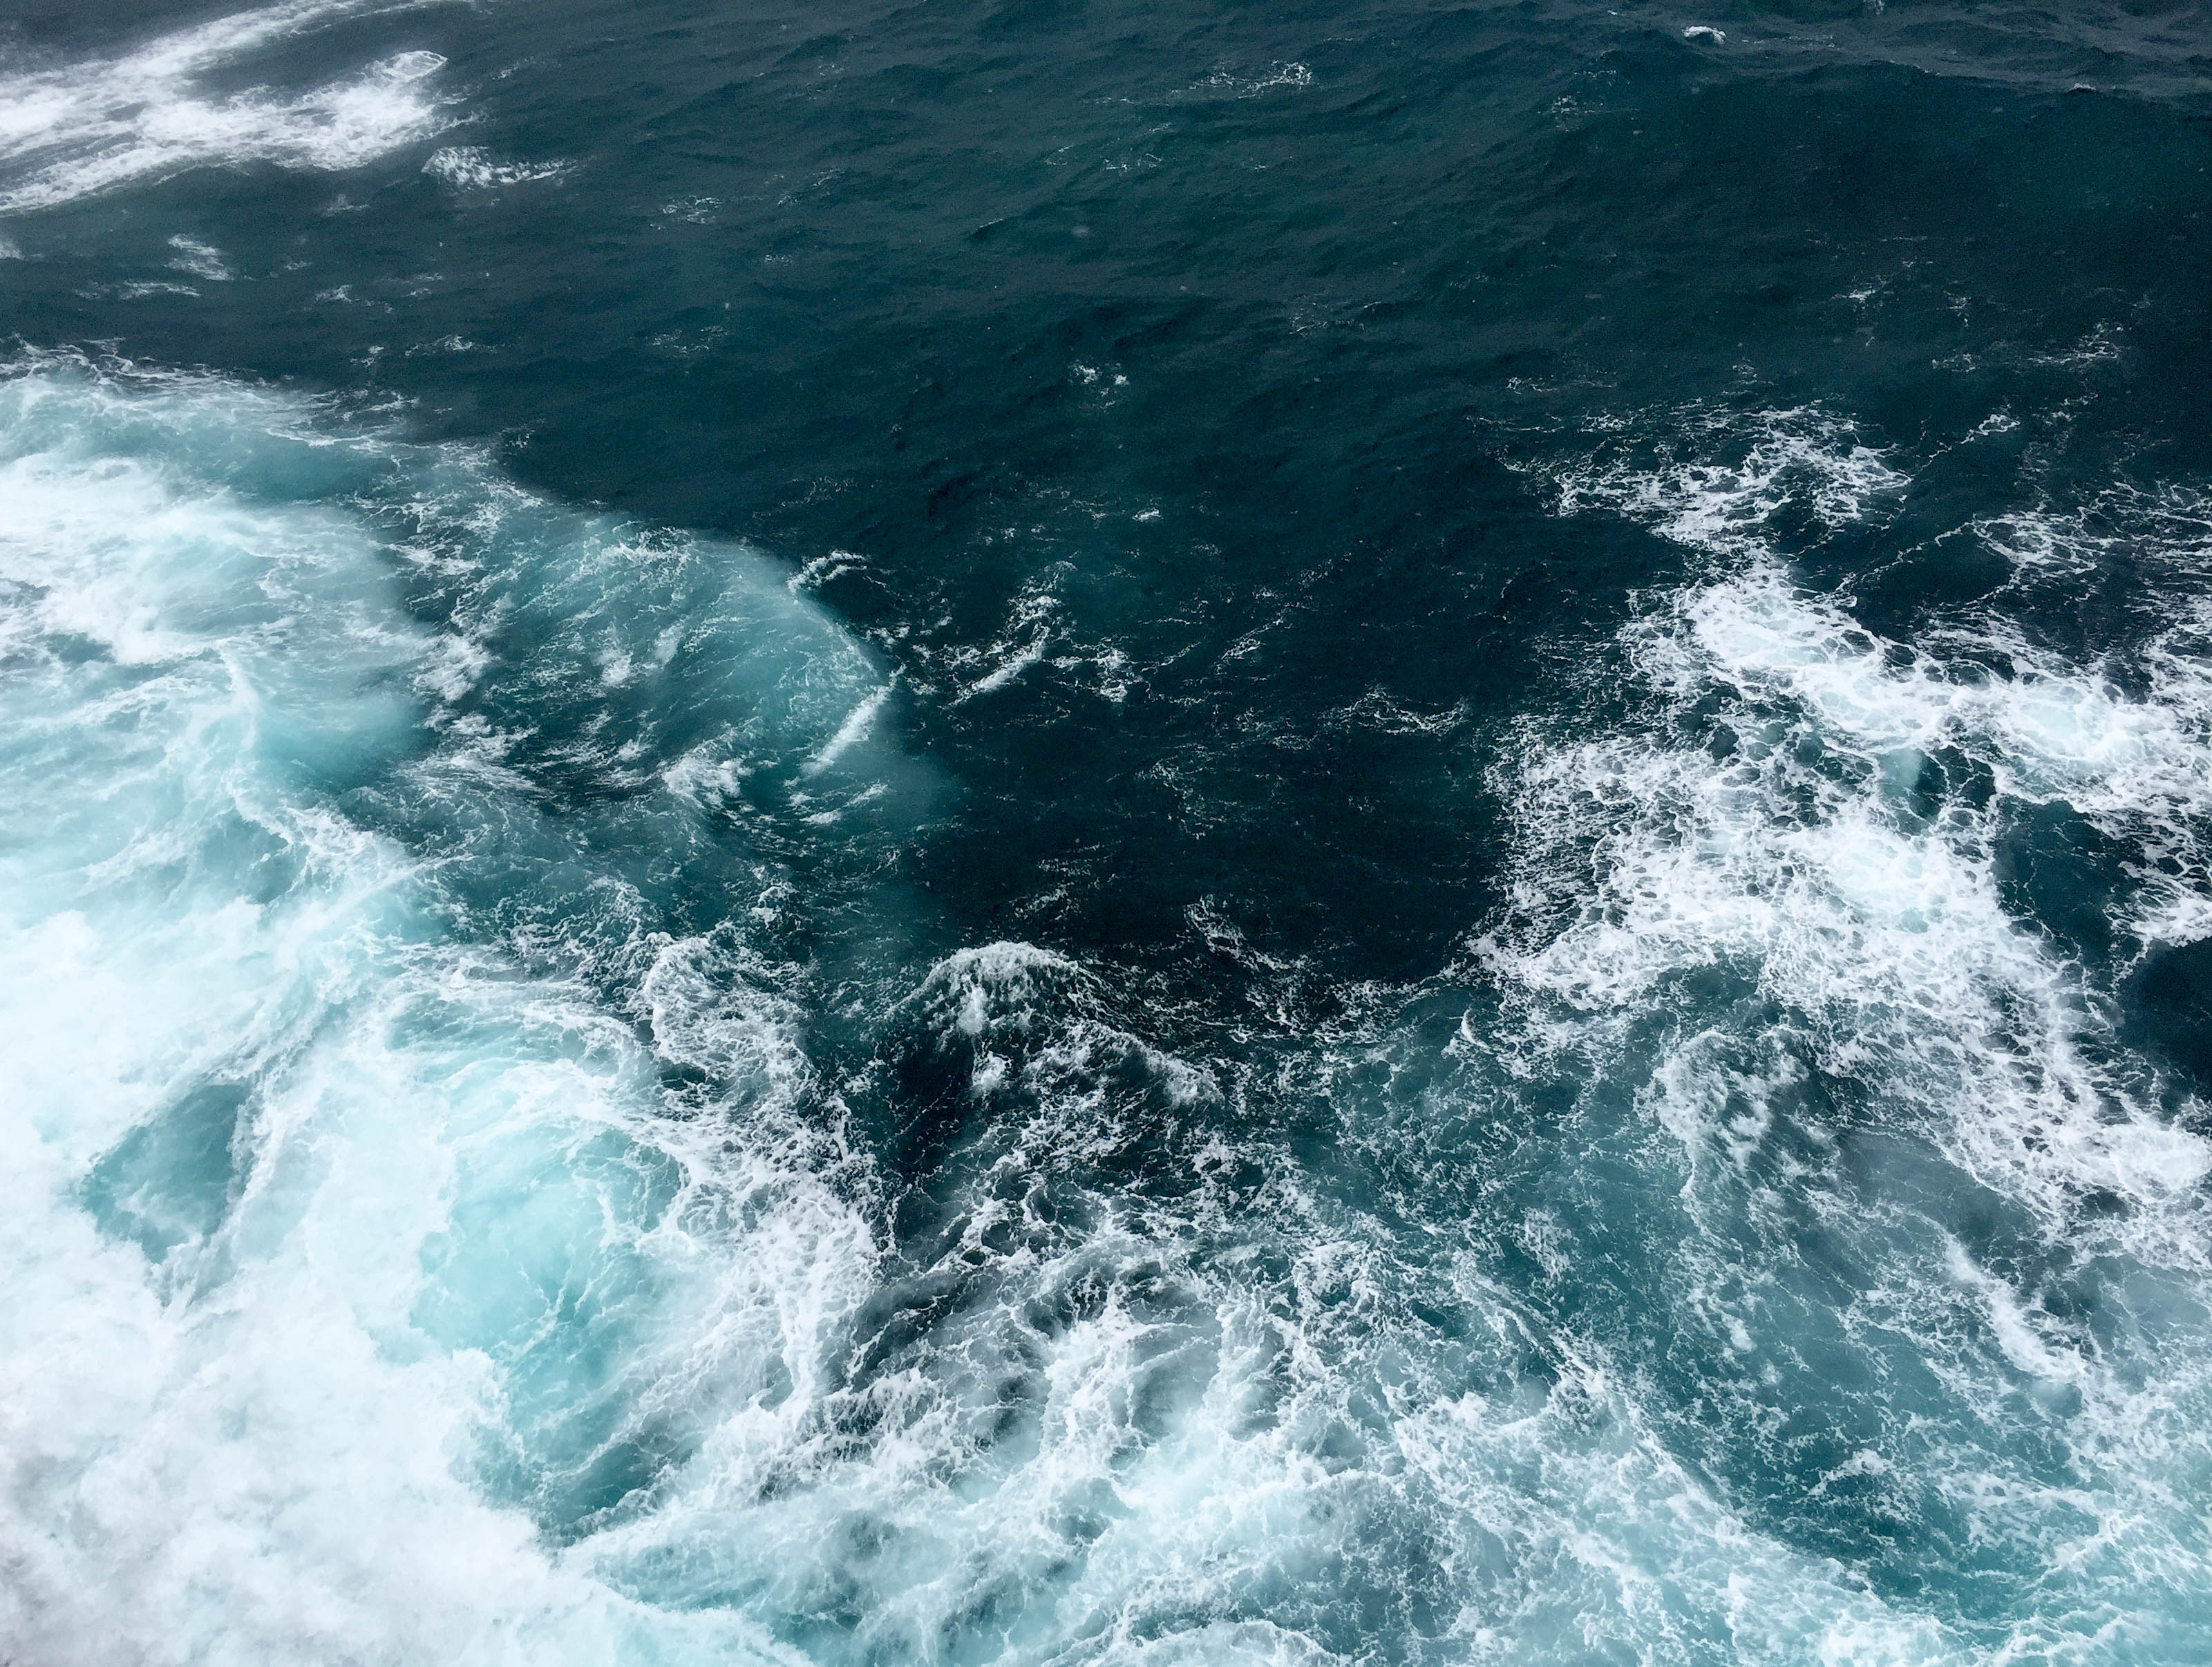
sea, coast, water, ocean, wave, waves, cape, wind wave